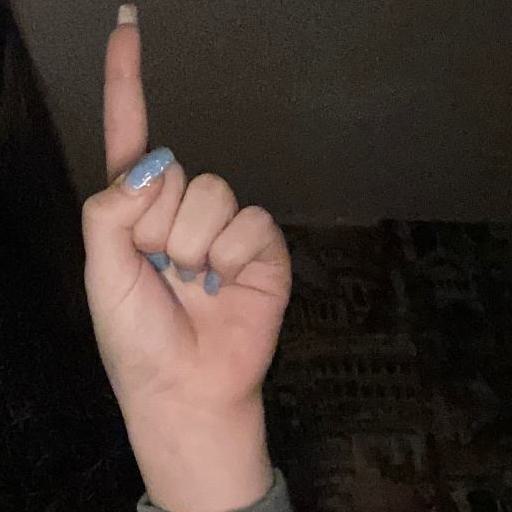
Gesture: one